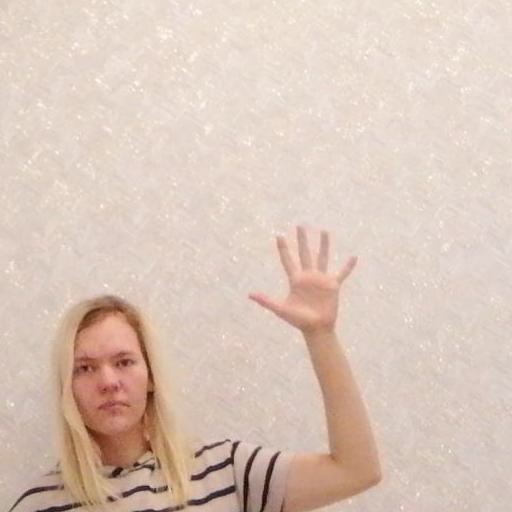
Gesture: palm